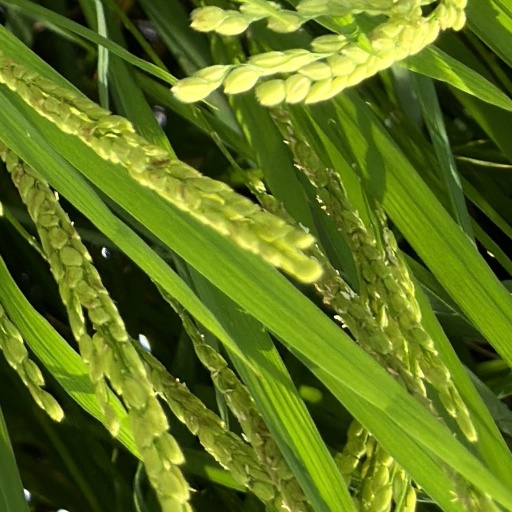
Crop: rice